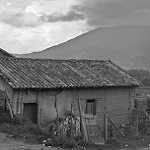
Label: B & W